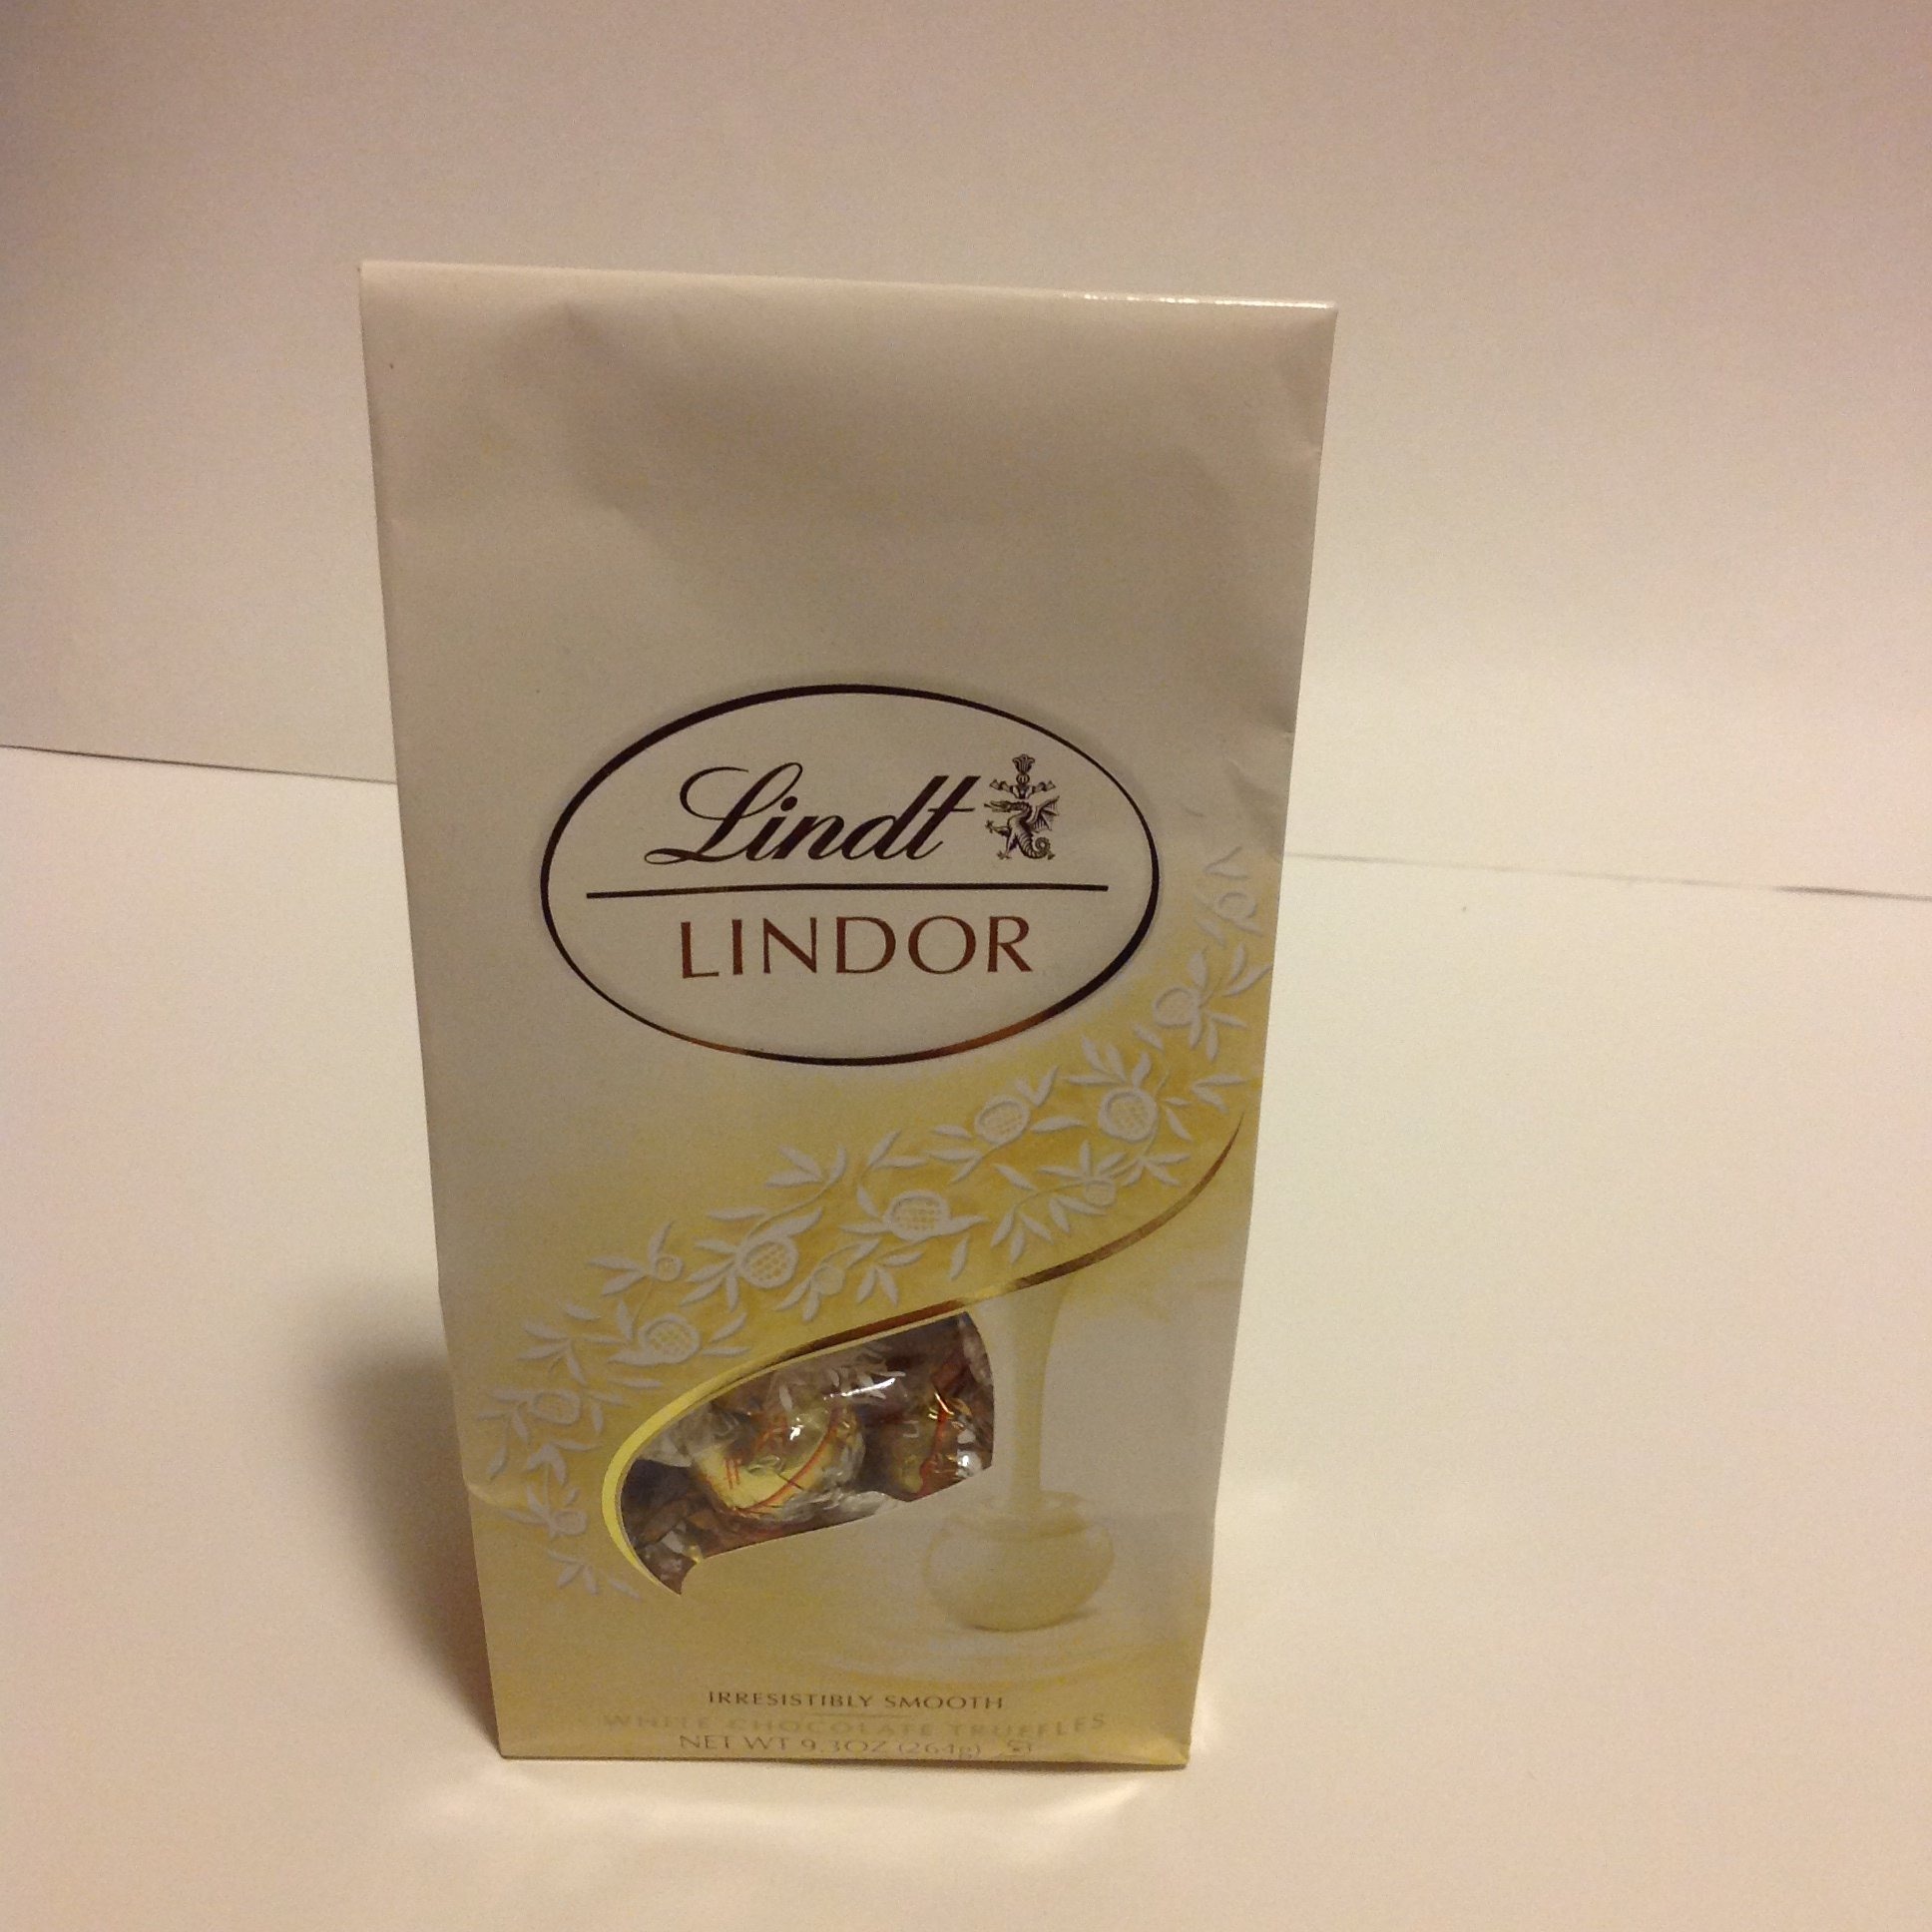
Item Name: Lindt LINDOR White Chocolate Truffles ,9.3 Ounce
Bullet Point: Lindt Premium Swiss Chocolate, Do you dream in chocolate?, Made in the USA using a 160 year old Swiss chocolate recipe, Lindor created by Lindt's Master Chocolatiers, Passion and love for chocolate since 1845, Product is Kosher
Value: 9.3
Unit: oz

Price: 9.97